Alberta

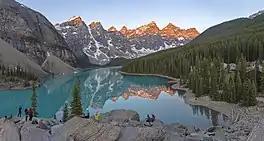
Moraine Lake at Banff National Park. The Alberta Mountain forests makes up the southwestern boundary of Alberta.

Most of the northern half of the province is boreal forest, while the Rocky Mountains along the southwestern boundary are largely temperate coniferous forests of the Alberta Mountain forests and Alberta–British Columbia foothills forests. The southern quarter of the province is prairie, ranging from shortgrass prairie in the southeastern corner to mixed grass prairie in an arc to the west and north of it. The central aspen parkland region extending in a broad arc between the prairies and the forests, from Calgary, north to Edmonton, and then east to Lloydminster, contains the most fertile soil in the province and most of the population. Much of the unforested part of Alberta is given over either to grain farming or cattle ranching, with mixed farming more common in the north and centre, while ranching and irrigated agriculture predominate in the south.